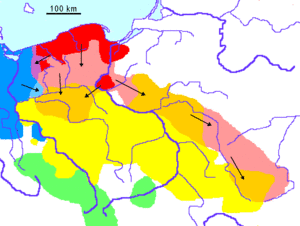
Wielbarkkulturen / Goterne
Oksywiekulturen og den tidlige Wielbarkkultur = rødt, sen Wielbark = rødt og rosa, fortrængt Przeworsk = orange, fortrængt Jastorf = lilla;